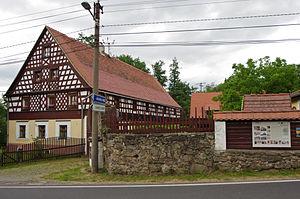
Těšovice est une commune du district de Sokolov, dans la région de Karlovy Vary, en République tchèque. Sa population s'élevait à 240 habitants en 2018.